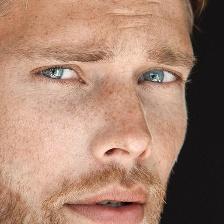
Label: faces